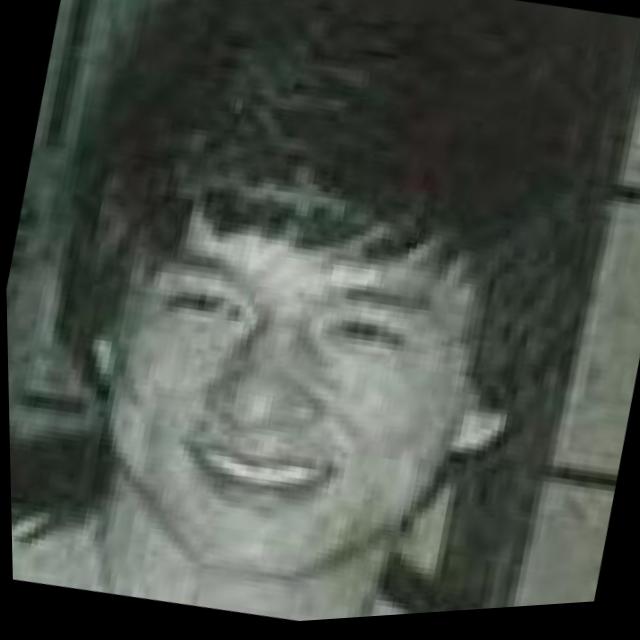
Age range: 21-44